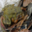
Label: frog